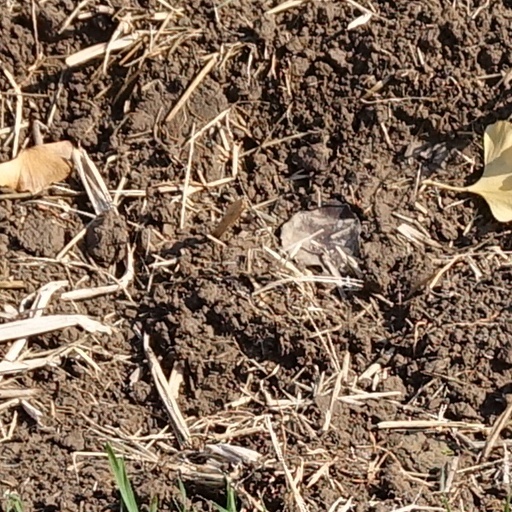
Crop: wheat